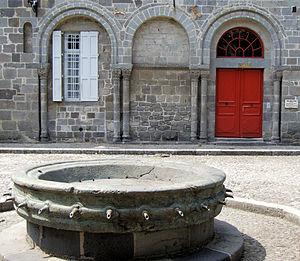
Aurillac - Hôpital abbatial Saint-Géraud
L'abbaye Saint-Géraud d'Aurillac est une ancienne abbaye bénédictine qui a été le modèle de celle de Cluny. Elle a été fondée avant 885 en Auvergne par le comte Géraud d'Aurillac.
Aurillac est une ville française située au centre du Massif central, dans le département du Cantal dont elle est la préfecture, en région administrative Auvergne-Rhône-Alpes.